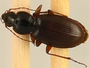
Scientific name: Synuchus impunctatus
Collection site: Bartlett Experimental Forest NEON (BART), plot BART_068